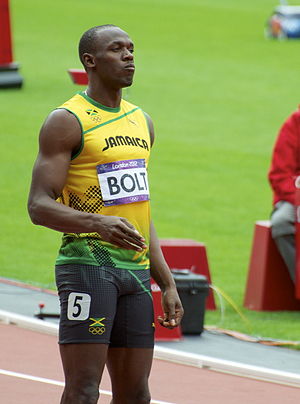
Atletik under sommer-OL 2012 – 200 m mænd / Resultater / Runde 1 / Heat 1
Usain Bolt under det indledende heat
Mændenes 200 meter løb ved sommer-OL 2012 i London blev afviklet på det Olympiske stadion 4. til 5. august.